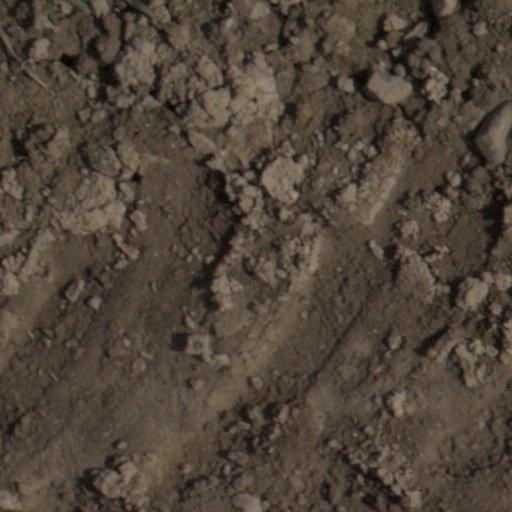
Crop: wheat